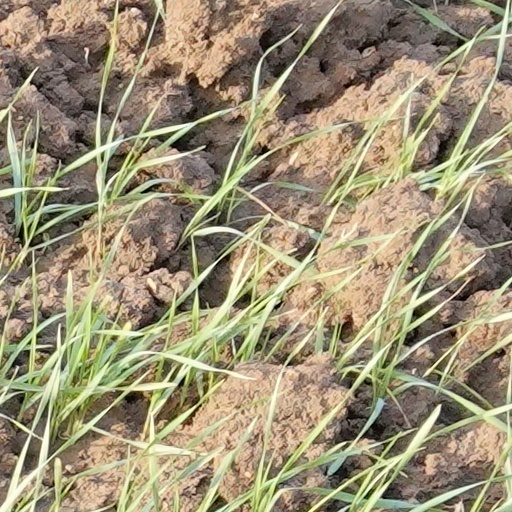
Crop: wheat